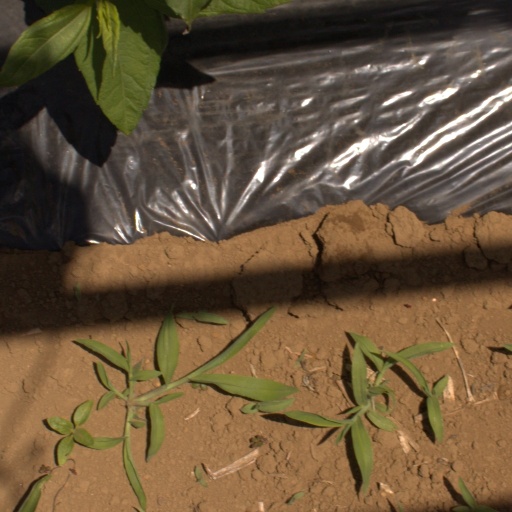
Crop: Jerusalem artichoke